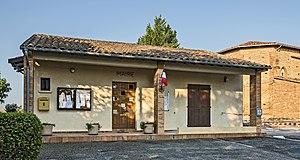
Saint-Pierre est une commune française située dans le département de la Haute-Garonne en région Occitanie.